U.S. Route 40

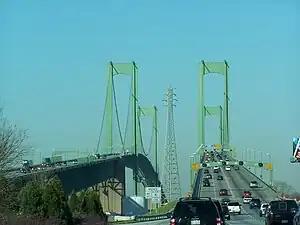
The Delaware Memorial Bridge carries US 40/I-295 across the Delaware River.

In Frederick, US 40 uses Patrick Street before merging onto the US 15 expressway for a short distance. It leaves US 15 and rejoins I-70 on the outskirts of Frederick. MD 144 once again takes over the old alignment of US 40.